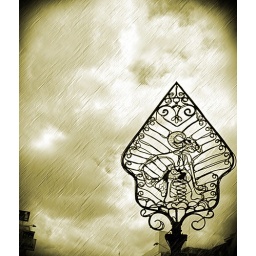
a kind of lamp post that will easily be found around every street in Jogjakarta, Indonesia